Vieuvicq

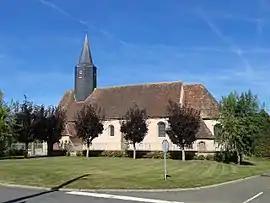
The church in Vieuvicq

Vieuvicq is a commune in the Eure-et-Loir department in northern France.